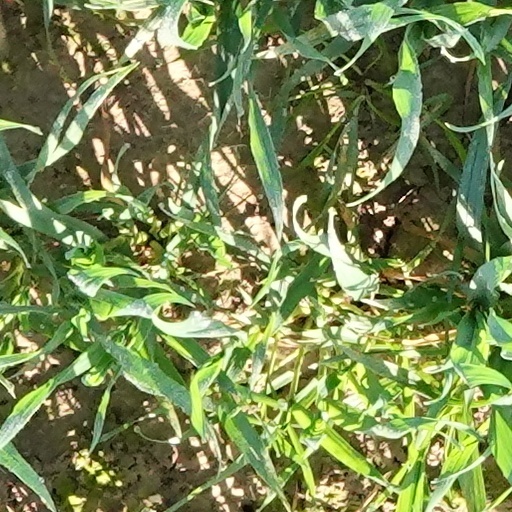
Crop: wheat